Industrial Party Trial

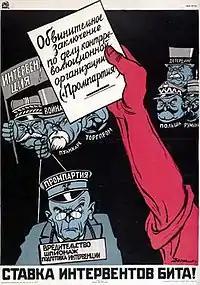
A Soviet poster showing the 'Prompartiya' unmasked as spies and wreckers led by Western imperialists.

On December 7, five defendants were given the death sentence, which was commuted to long prison terms, while other defendants were sentenced to different terms in prison.